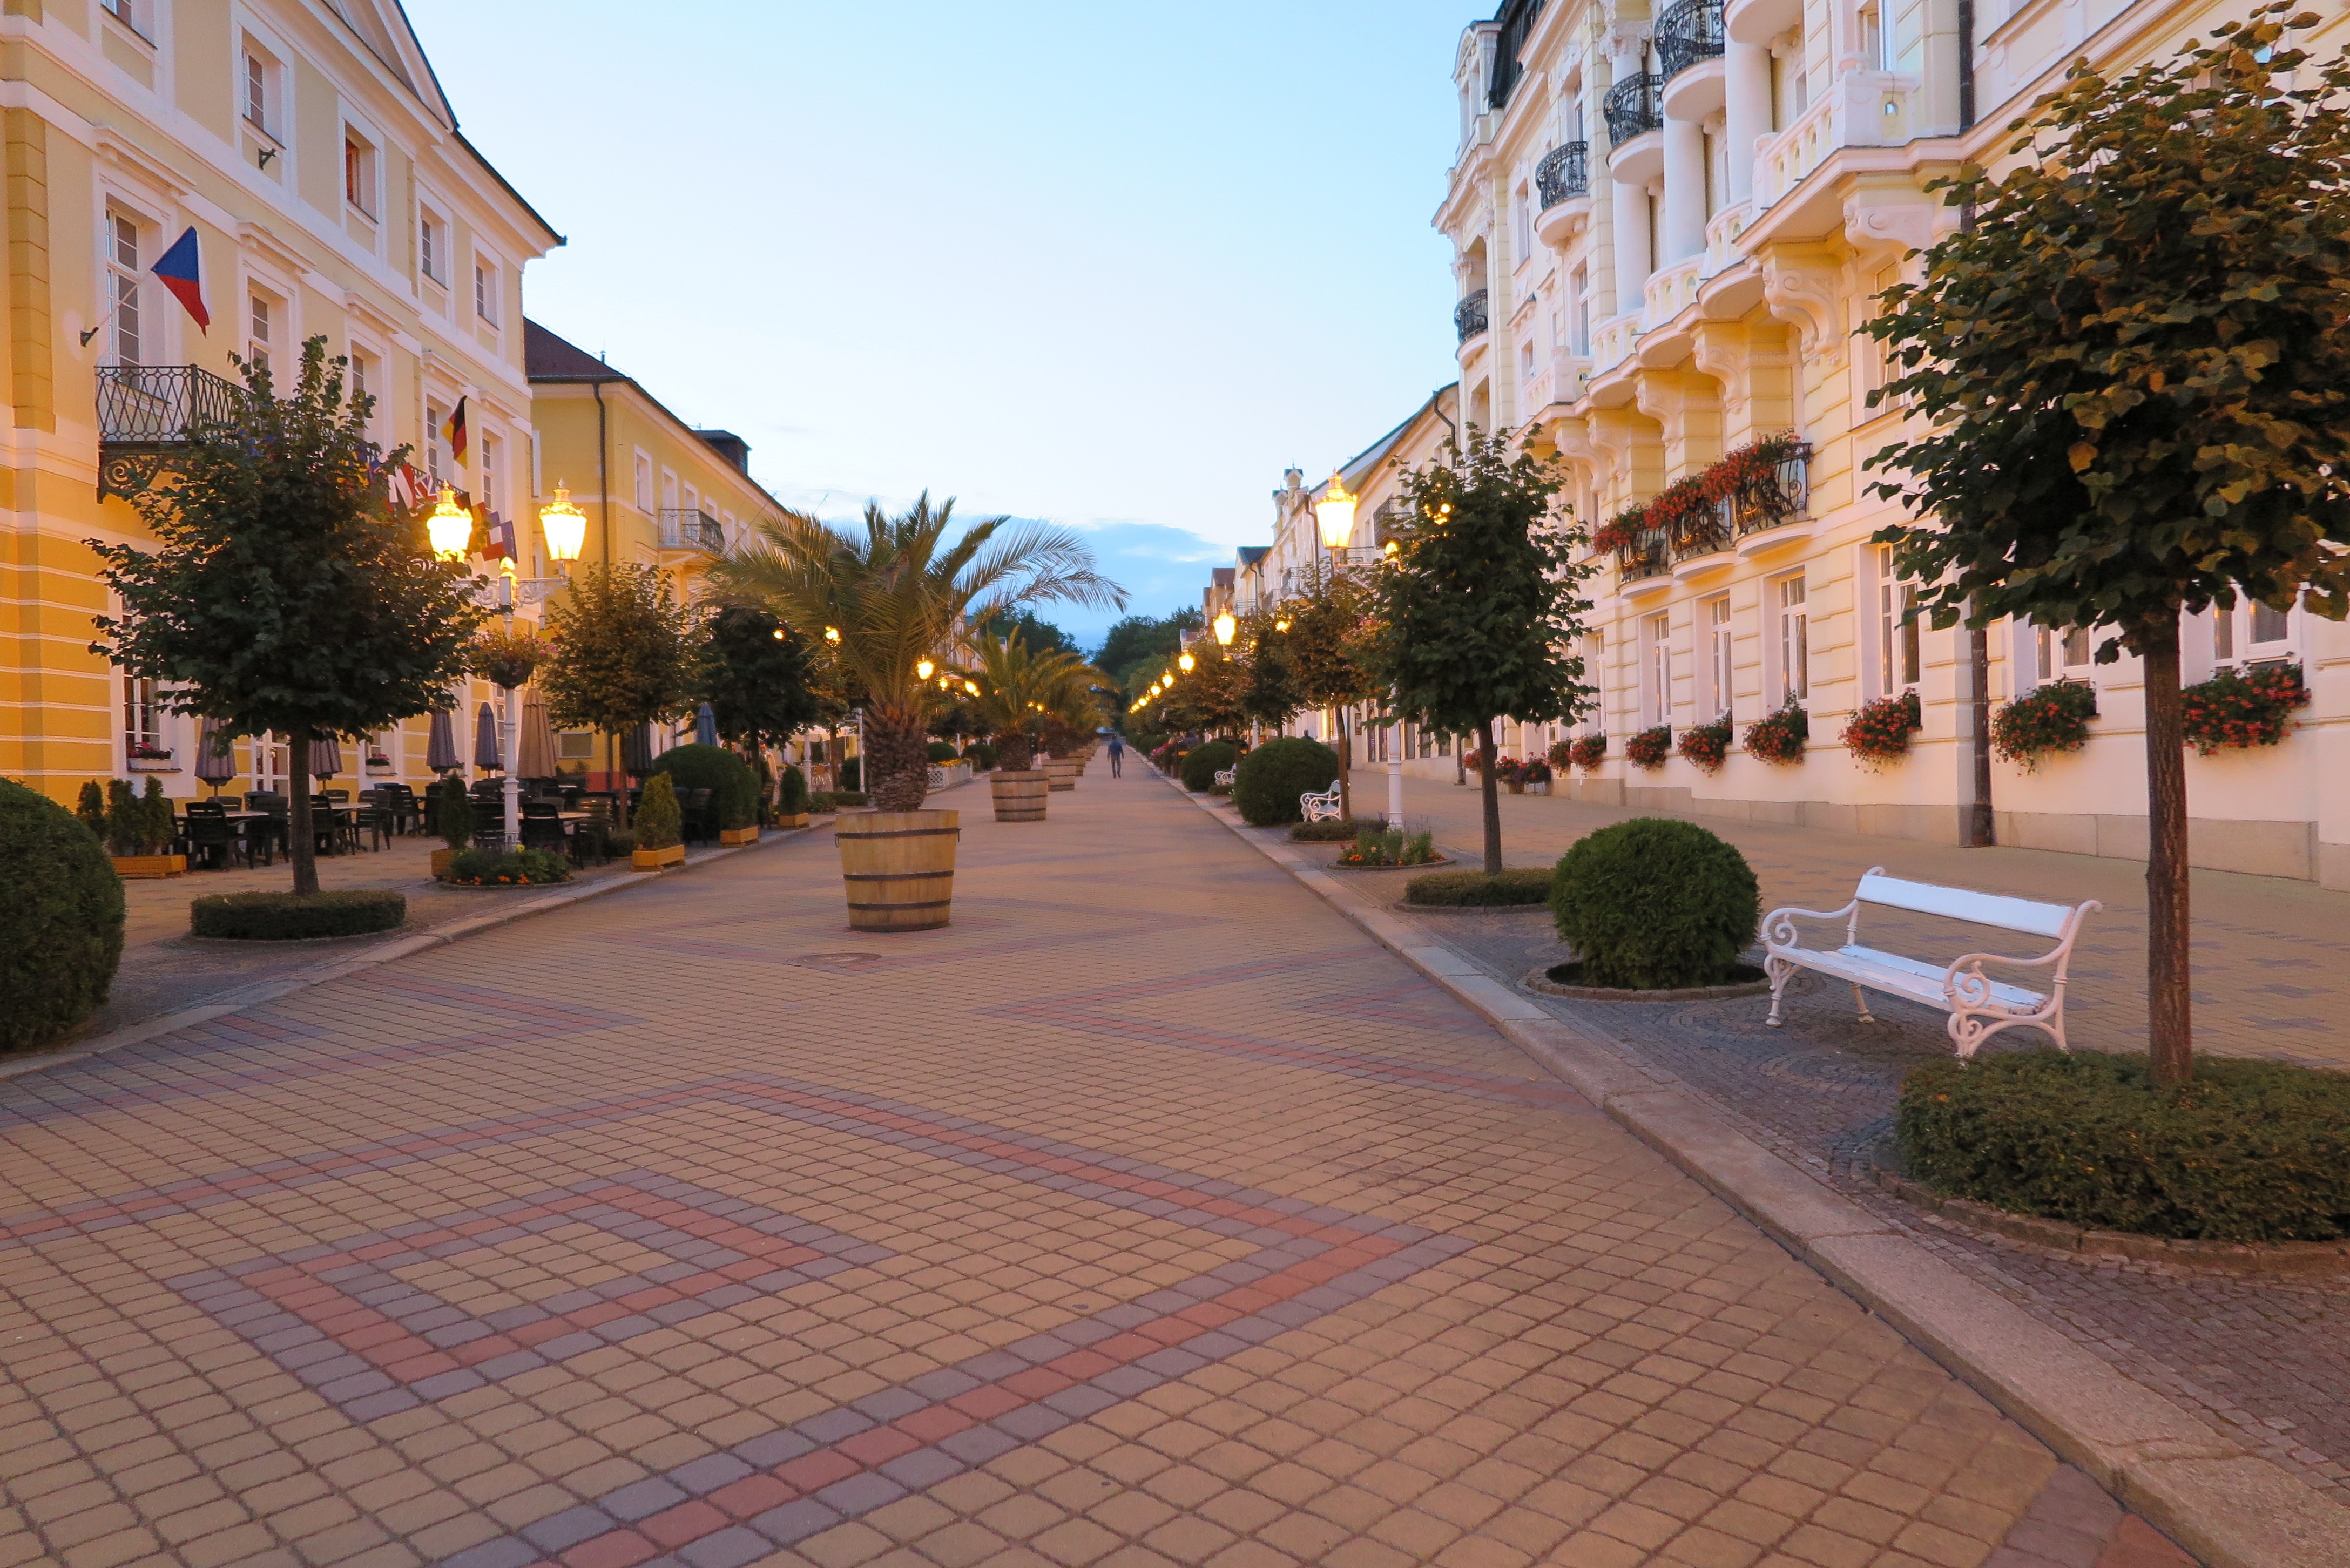
street, town, city, walkway, downtown, vacation, evening, plaza, public space, courtyard, resort, town square, estate, condominium, neighbourhood, residential area, human settlement, franzensbad